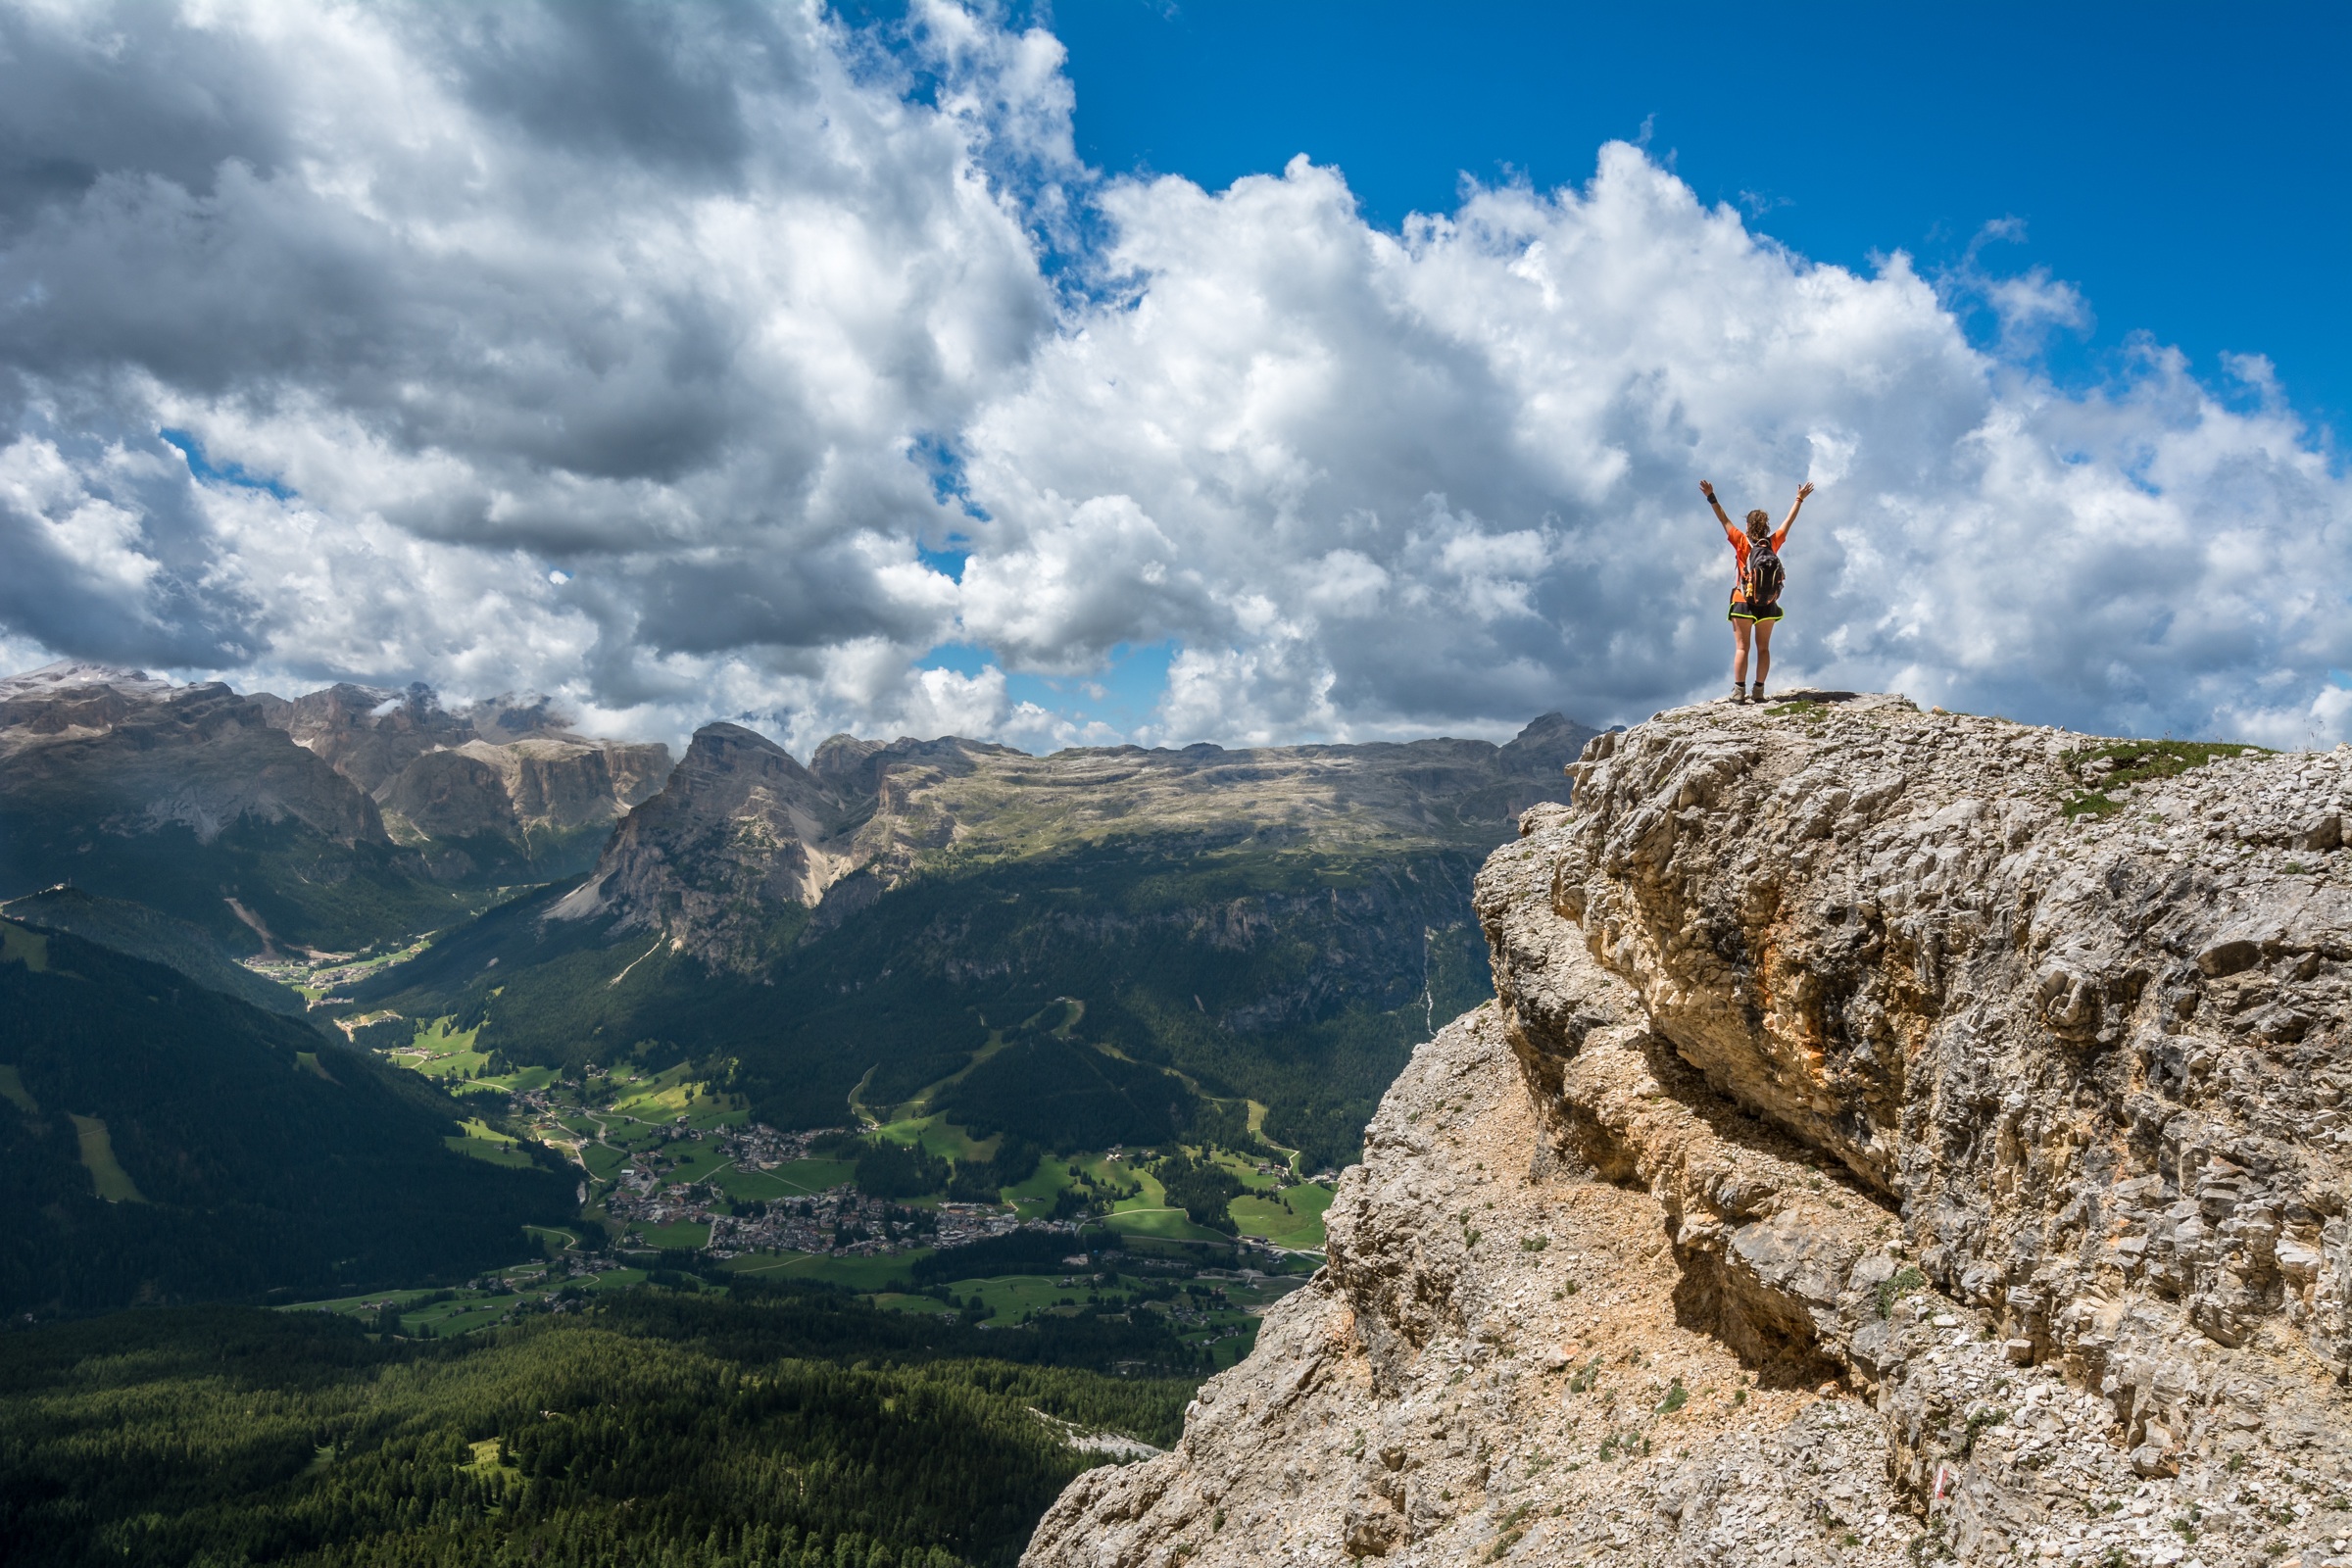
landscape, sea, nature, rock, walking, mountain, cloud, sky, hiking, hill, adventure, valley, mountain range, cliff, extreme sport, terrain, ridge, summit, sports, alps, plateau, landform, geographical feature, mountainous landforms